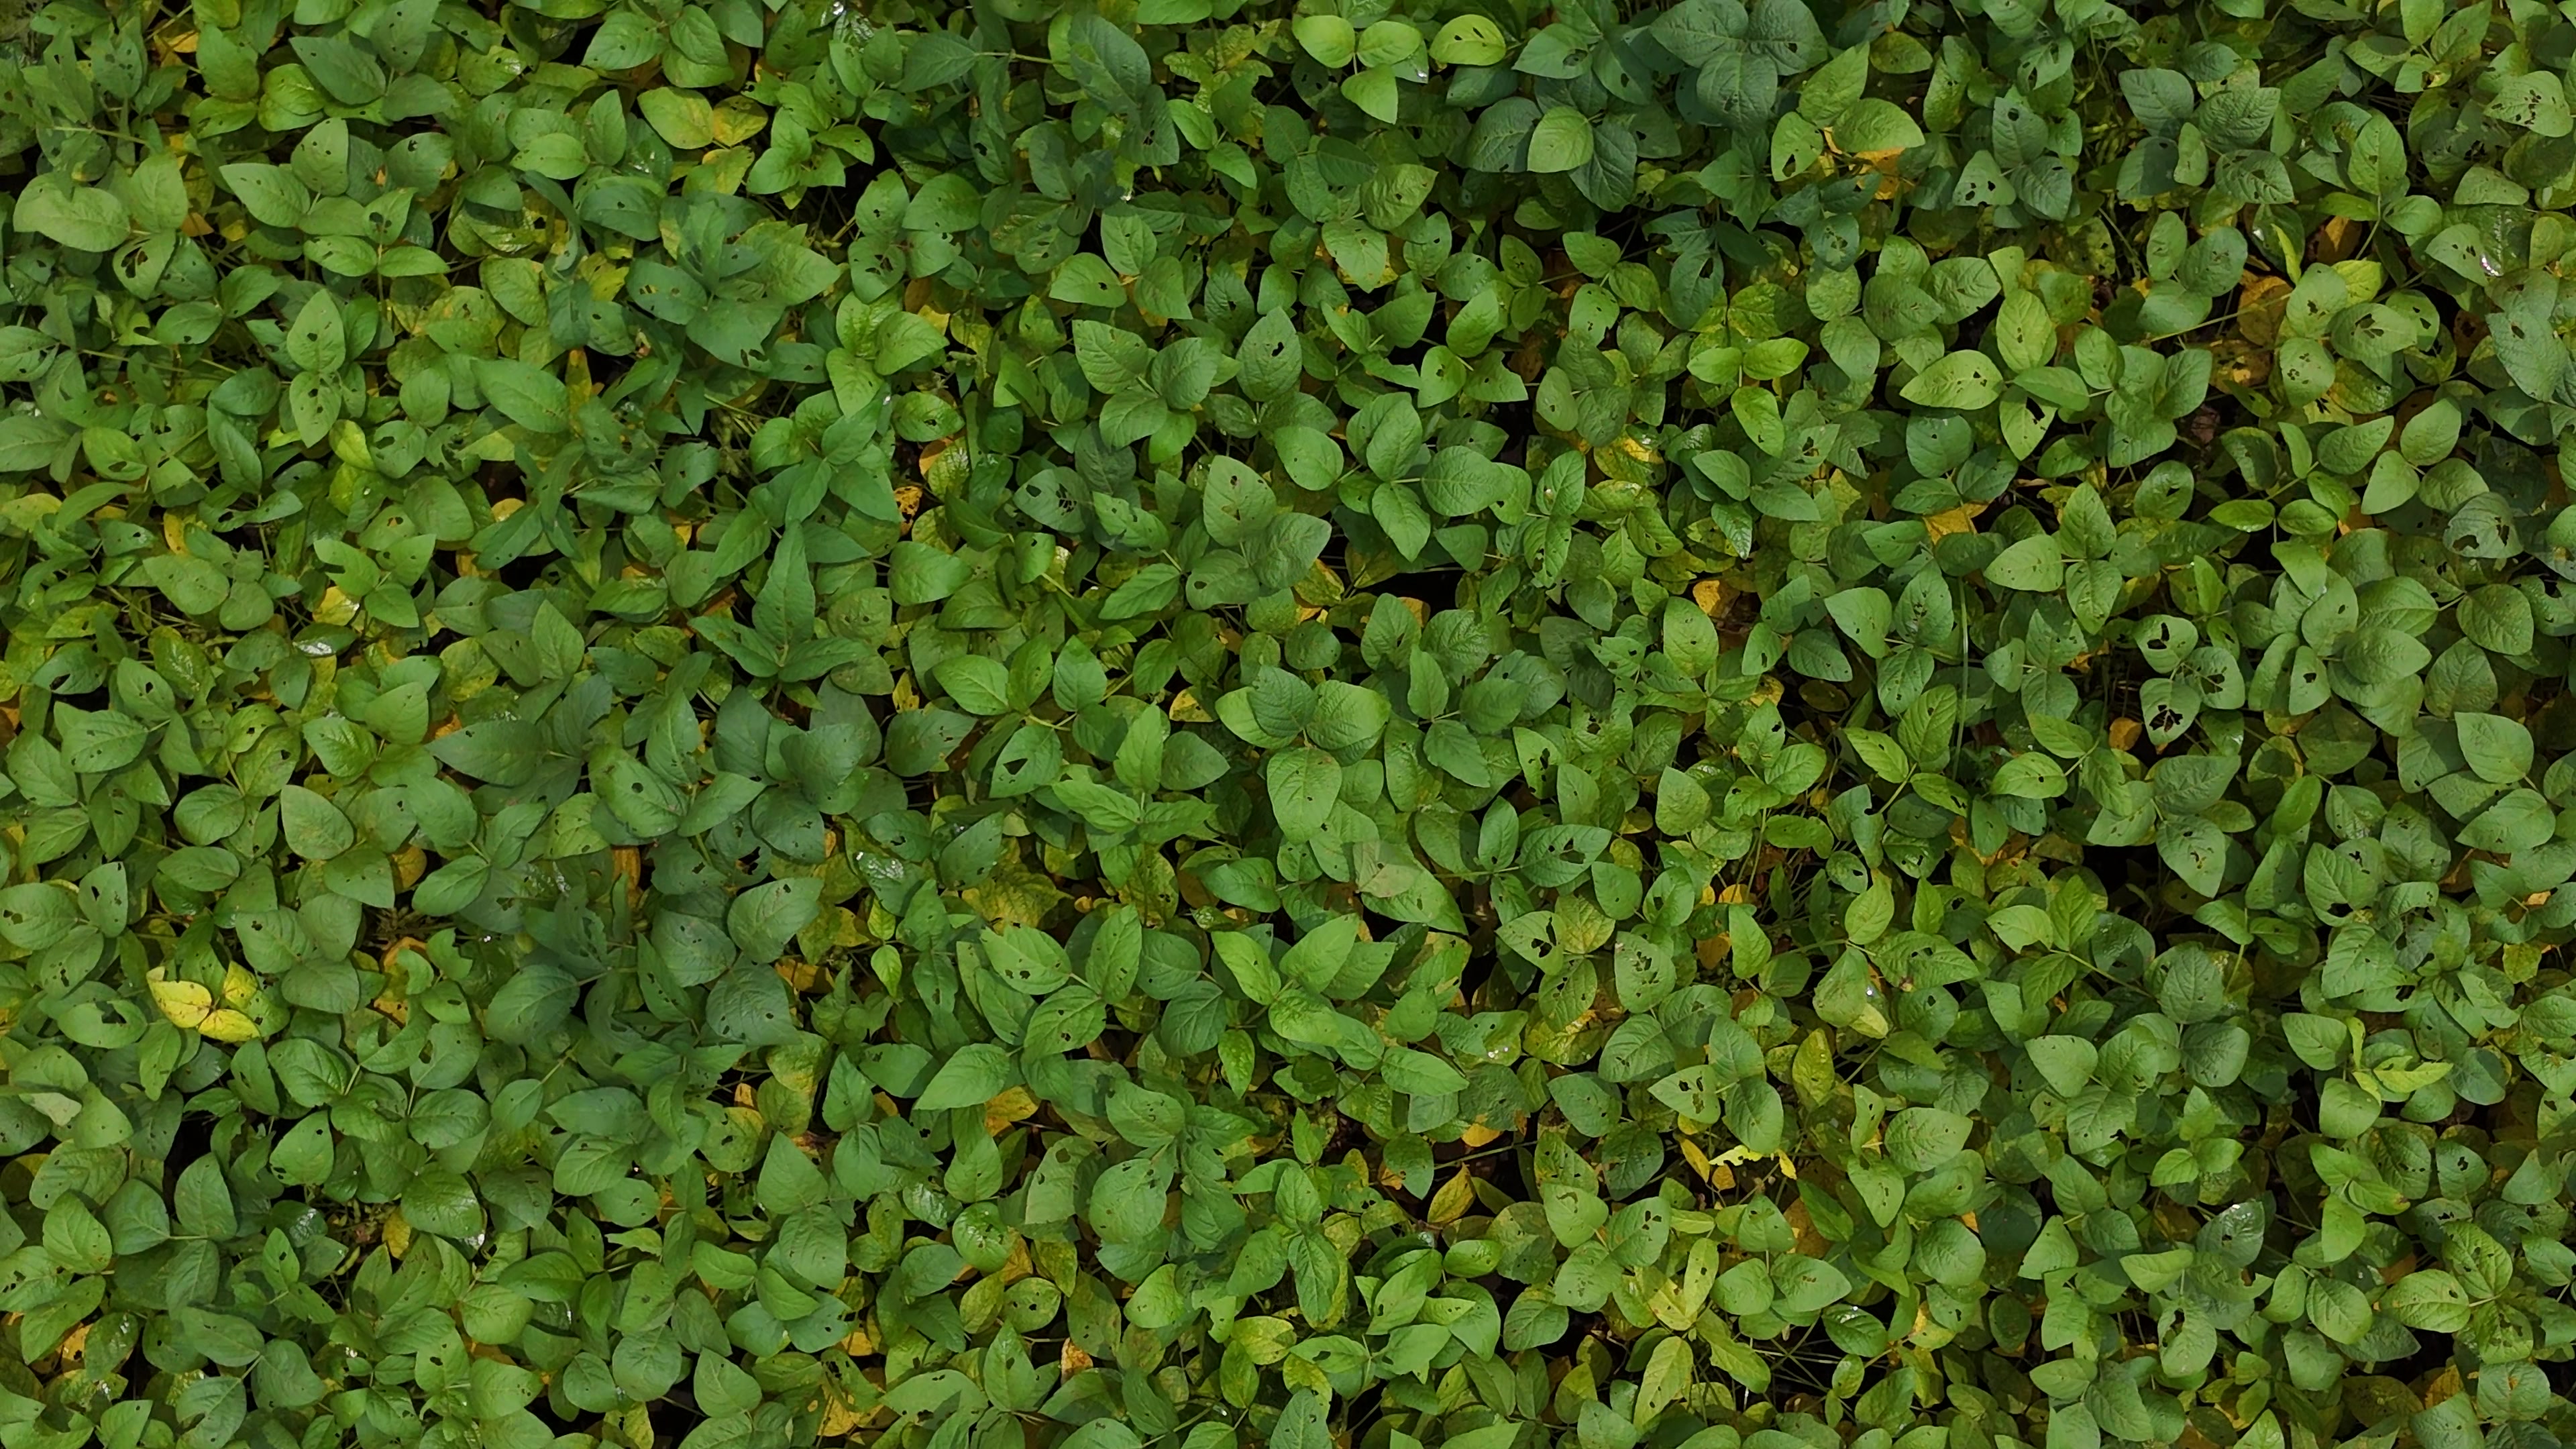
Label: Mosaic